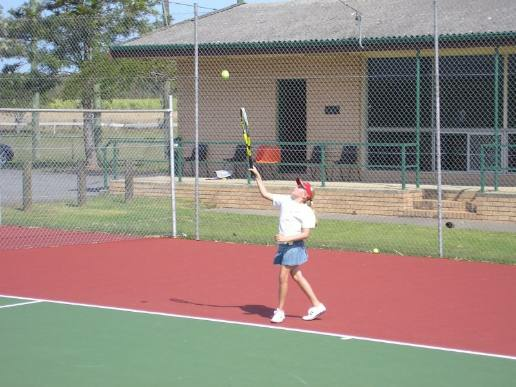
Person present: No